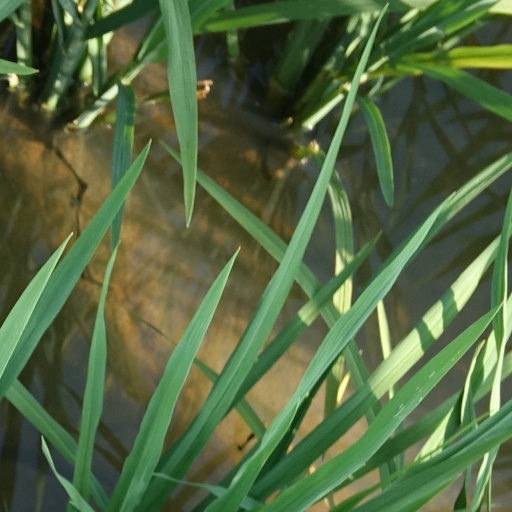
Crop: rice